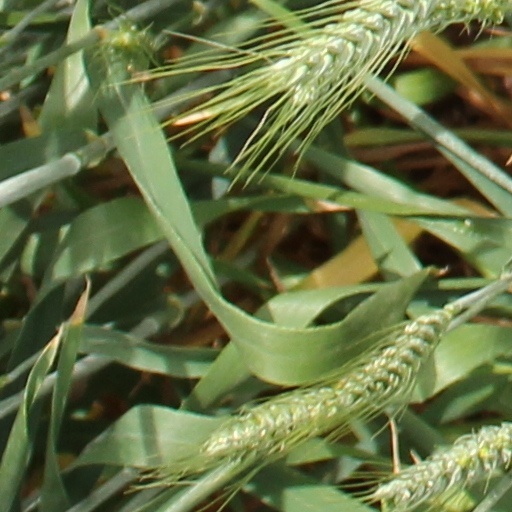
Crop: wheat